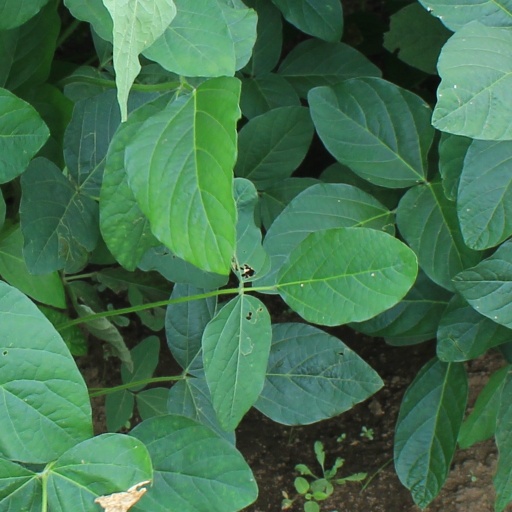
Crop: soybean